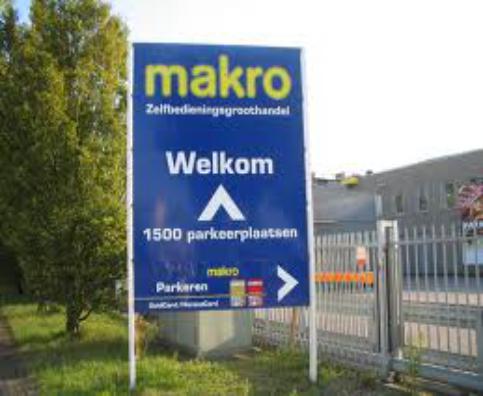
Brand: Makro
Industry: Necessities